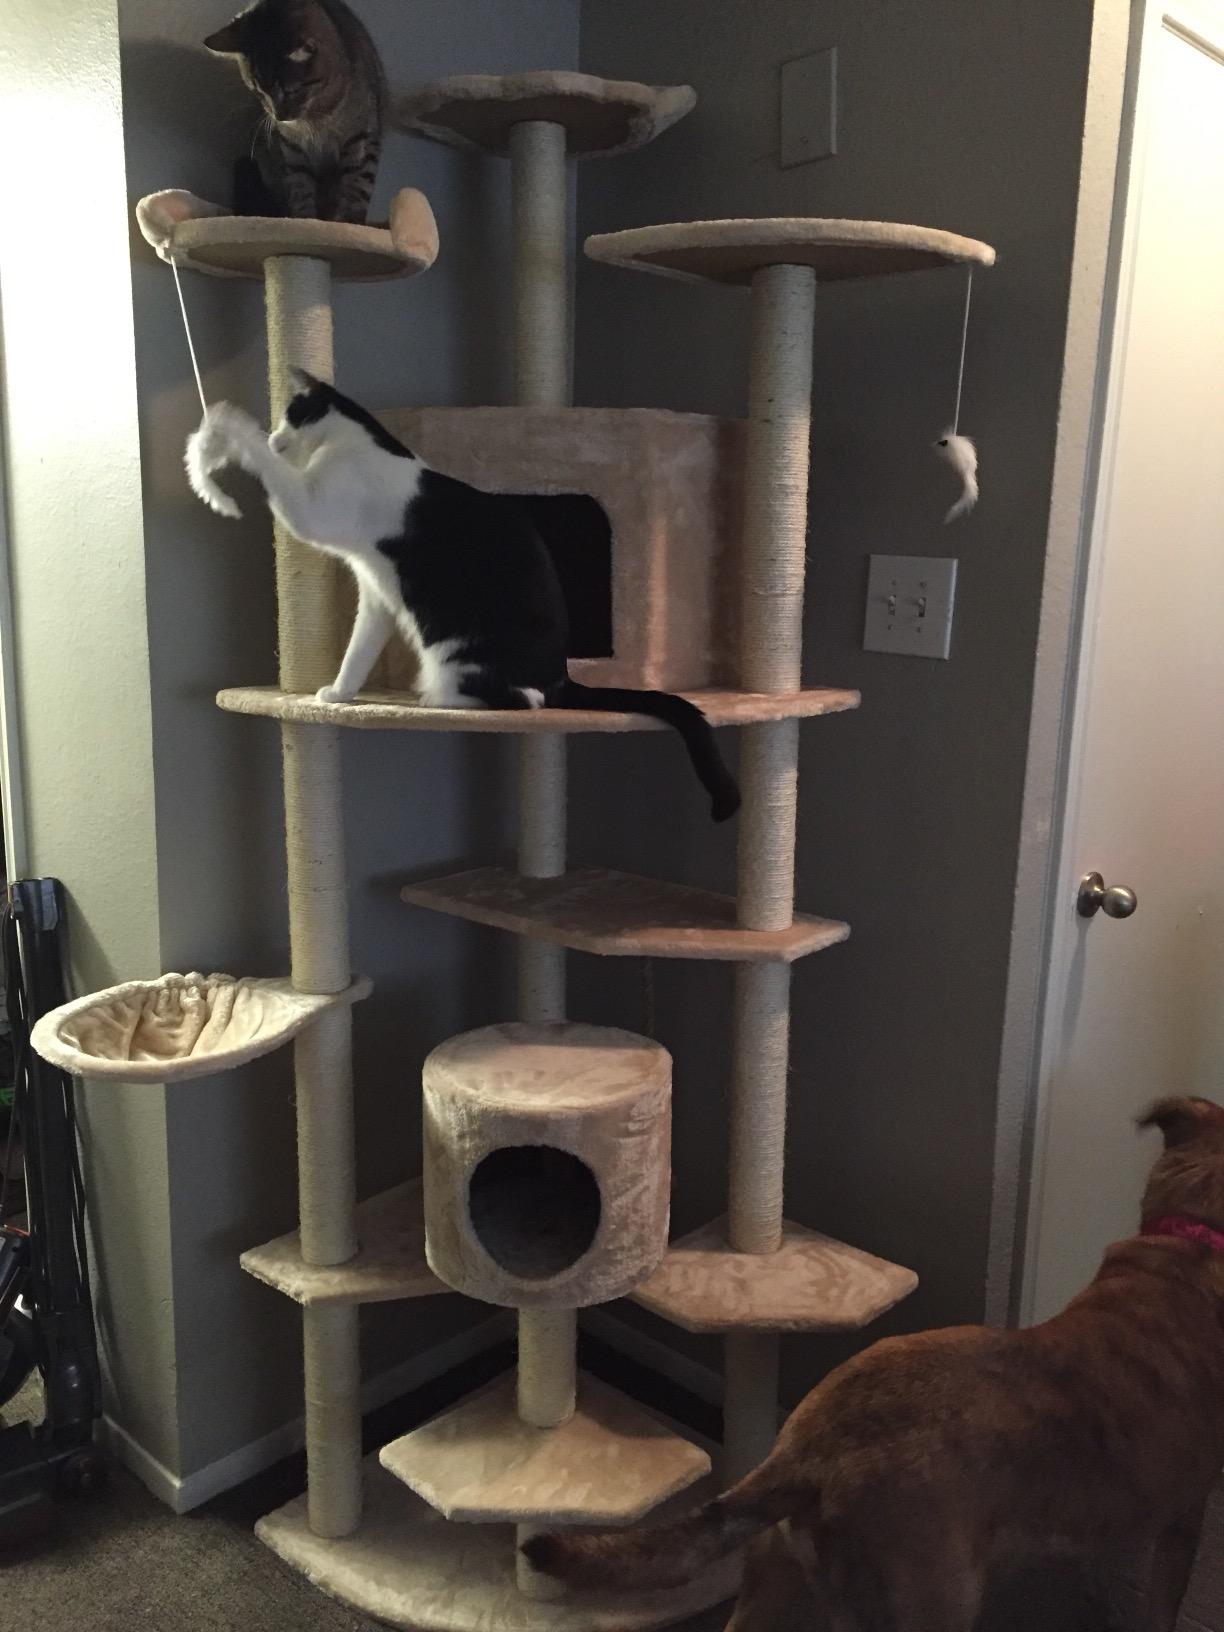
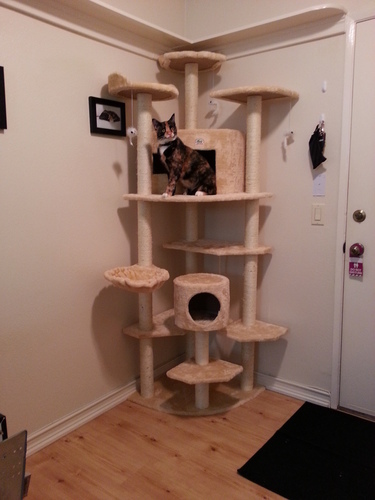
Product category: items_cat tree
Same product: yes